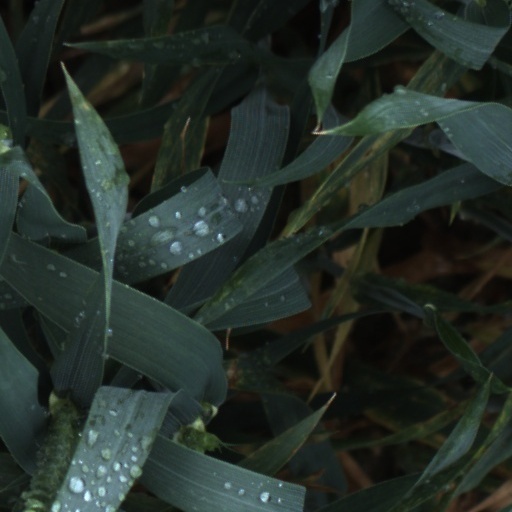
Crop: wheat